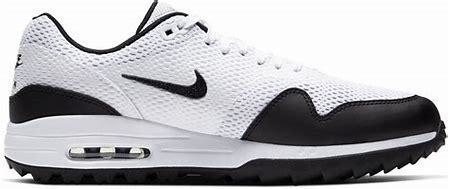
Brand: Nike
Model: Air Max 1 G